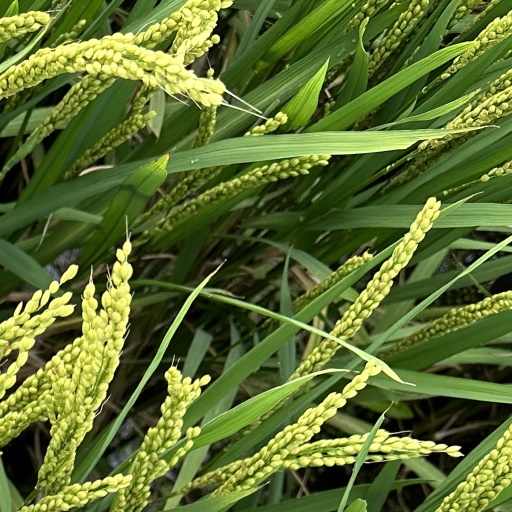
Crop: rice